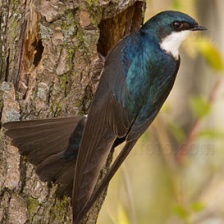
Species: TREE SWALLOW
Scientific name: TACHYCINETA BICOLOR